Howard Hartley

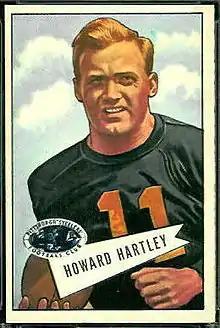
Hartley on a 1952 Bowman football card

Howard Paul Hartley (September 26, 1924 – September 29, 2006) was an American football running back and defensive back in the National Football League for the Washington Redskins and the Pittsburgh Steelers.